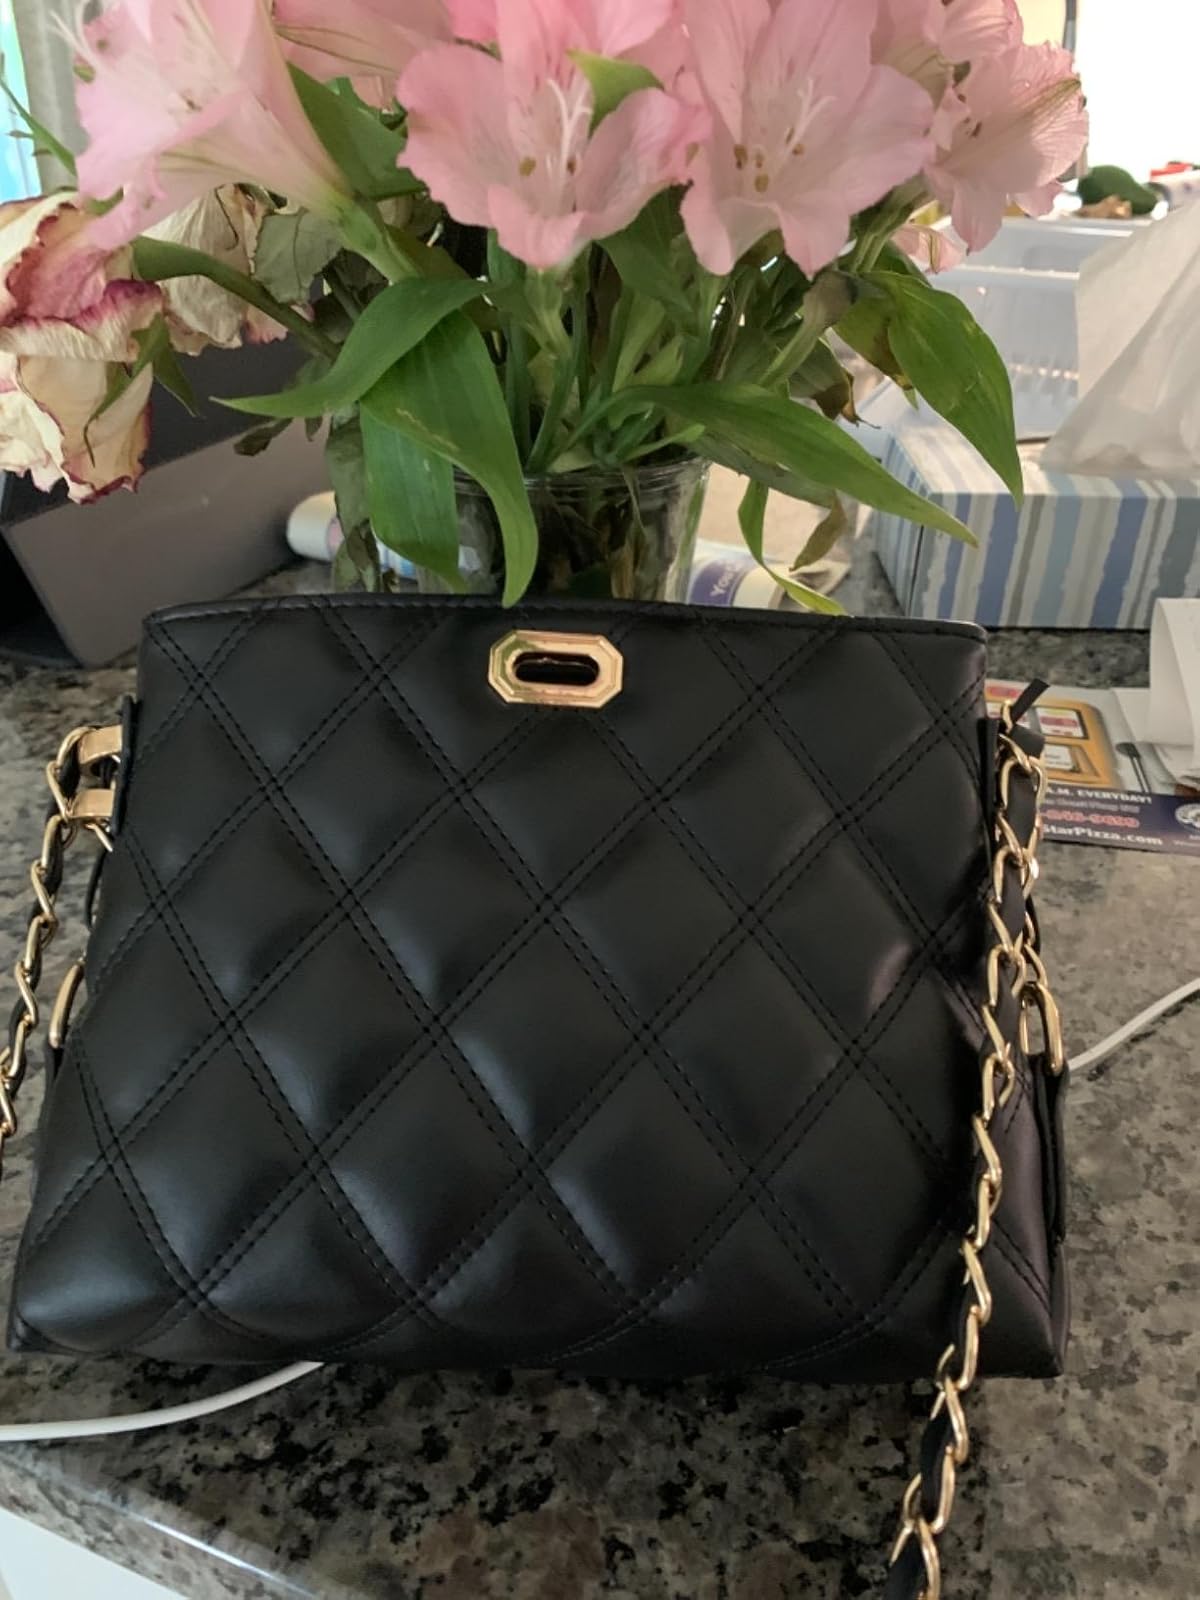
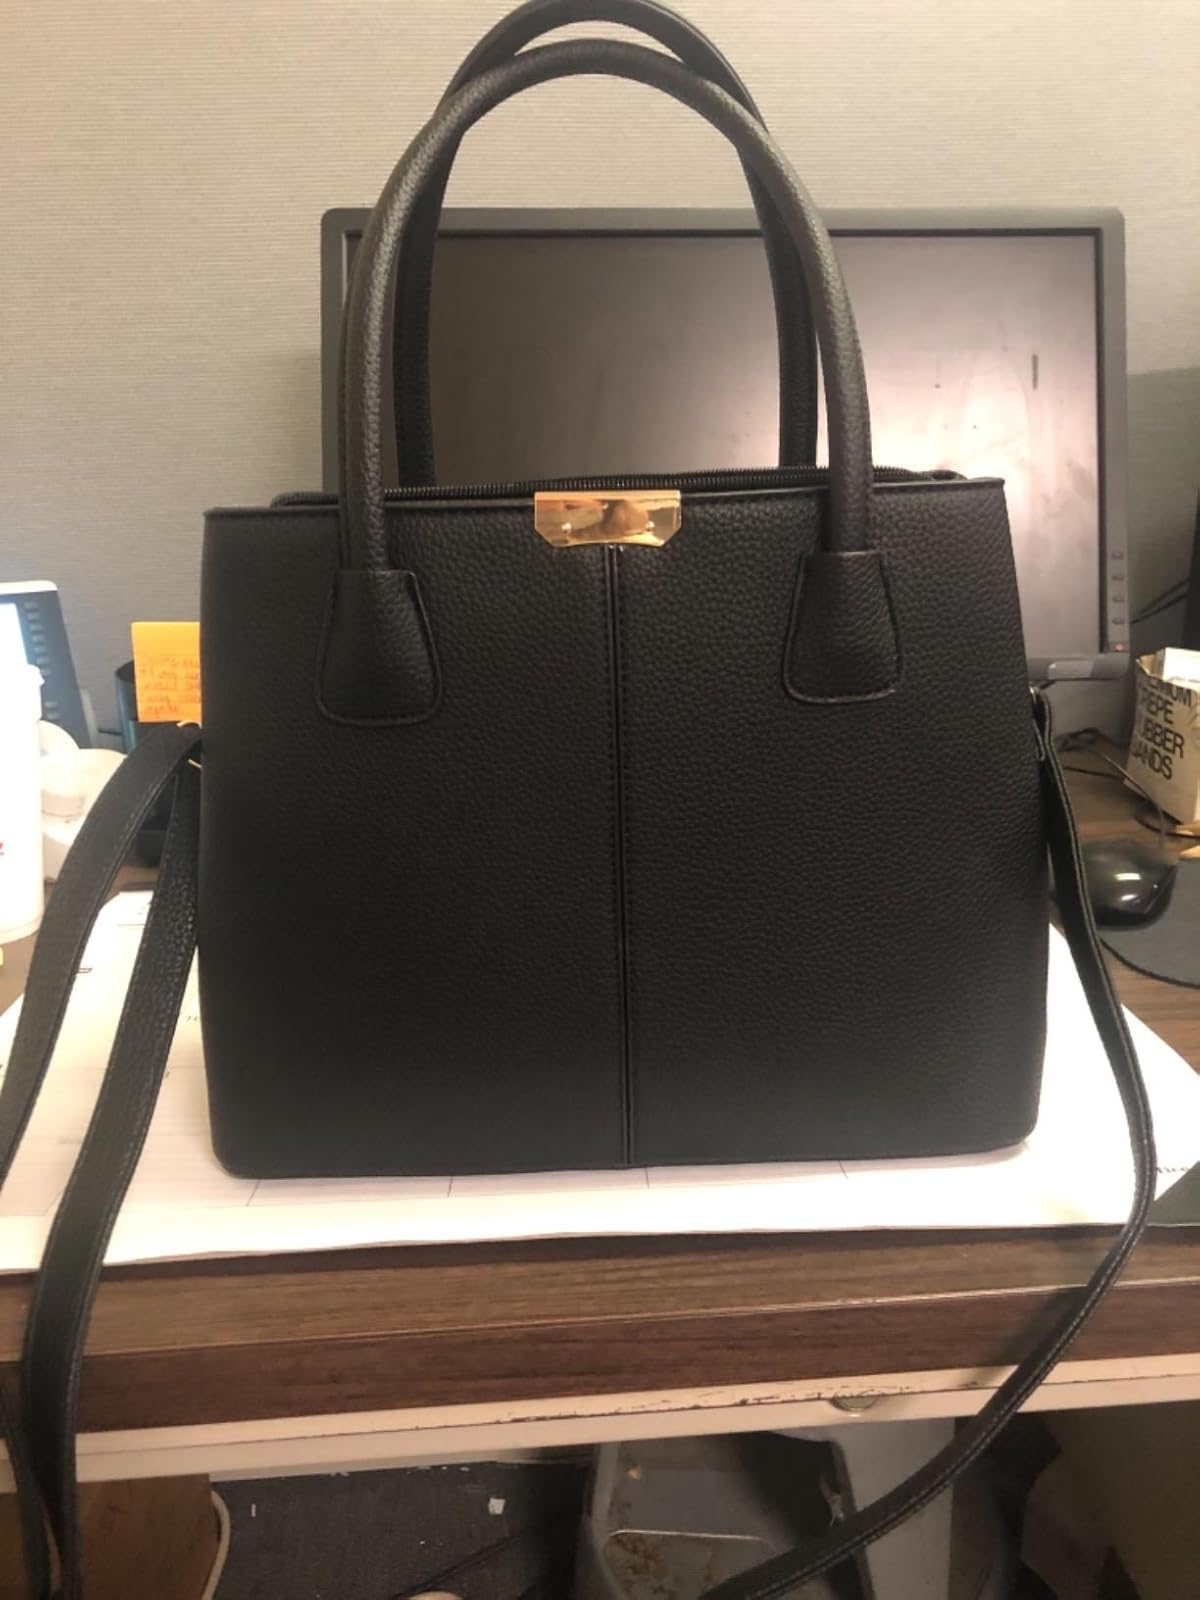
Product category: accessories_handbag
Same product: no